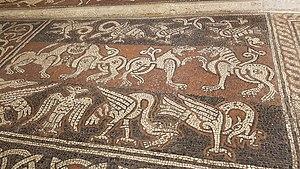
Une partie du bestiaire fantastique des mosaïques de l'abbaye de Ganagobie France
Le monastère Notre-Dame de Ganagobie est une abbaye bénédictine située à environ 15 kilomètres au nord-est de Forcalquier et à environ 30 kilomètres au sud de Sisteron, dans le département des Alpes-de-Haute-Provence. Il est connu pour son remarquable pavement de mosaïques médiévales polychromes, daté de la décennie 1120-1130, sans équivalent en France.